Breastfeeding

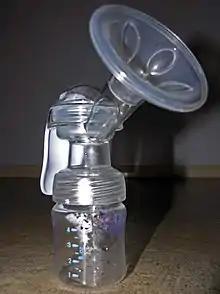
Manual breast pump

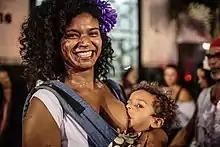
A mom using a baby carrier to support a feeding baby in Rio de Janeiro

Engorgement is the swelling and stretching of the breast tissue due to accumulation of fluid in the tissue surrounding and supporting the milk-producing cells and ducts. Engorgement most frequently occurs as milk "comes in" and during the weaning process. As milk is coming in, several processes occur. At the end of pregnancy there is dilation of the blood vessels which supply the breast, allowing for leaking into the tissue or interstitial space. Additionally, the birth of an infant is followed by massive fluid shifts to both offload excess fluid, which had been used to supply oxygen and nutrients to the fetus through the placenta, which is no longer needed, and supply additional fluid to the breasts in order to start the process of making milk. These fluid shifts often result in some of this excess fluid leaking into the breast tissue. Finally, milk "coming in" can create an uncomfortably full feeling, which combined with the aforementioned fluid accumulation in the breast tissue, can cause severe pain. If breastfeeding is suddenly stopped, the breasts are likely to become engorged. Pumping small amounts to relieve discomfort helps to gradually train the breasts to produce less milk. There is presently no safe medication to prevent engorgement, but cold compresses and ibuprofen may help to relieve pain and swelling. Pain should go away with emptying of the breasts. If symptoms continue and comfort measures are not helpful, it is possible a blocked milk duct or infection may be present and seek medical intervention.